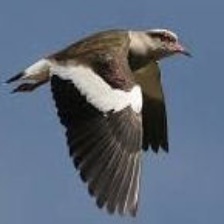
Species: ANDEAN LAPWING
Scientific name: VANELLUS RESPLENDENS